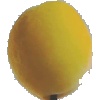
Label: Peach 2